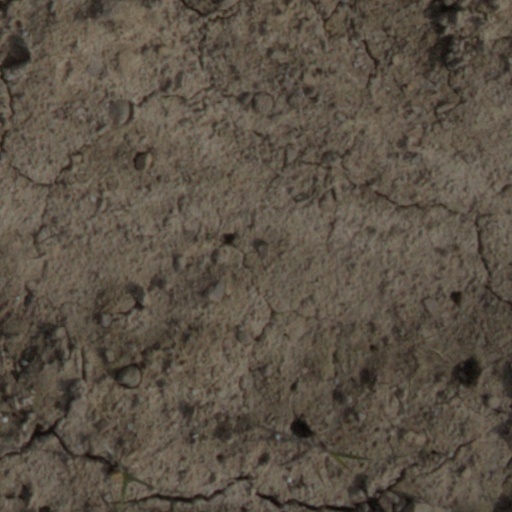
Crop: wheat